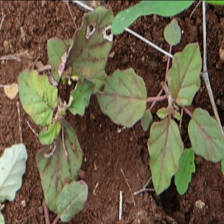
Weed species: Punarnava _(Boerhaavia diffusa)